Shesh Aba raid

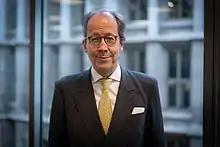
Judge Haddon-Cave in 2021

In 2022, the Royal Military Police stated that they were investigating the raid as a result of it being featured by BBC Panorama.